Historic Villages of Shirakawa-gō and Gokayama

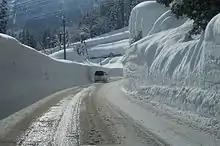
Near Ainokura in January 2006

The village is situated on a high but narrow terraced plateau to the west of, and well above, the Shō River. Surrounded by mountains and forests, Ainokura lies at an altitude of around 400 metres. An old narrow road runs northeast to southwest through the village centre, eventually becoming the main mountain access route that was constructed in 1887. However, a new and wider roadway was built in 1958 which rather disrupts the vista through the village.